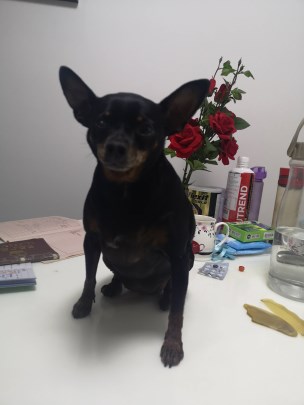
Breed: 561-n000127-miniature_pinscher